Antonio Fantuzzi

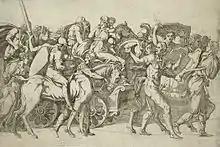
Marching Troops with Shields, etching, after Giulio Romano

Although there is no certain proof, most scholars have agreed that there was a printmaking workshop at the Palace of Fontainebleau itself, reproducing the designs of the artists for their works in the palace, as well as other compositions they produced, and copying from drawings by other masters brought from Italy, probably mainly by Primaticcio. The most productive printmakers were Davent, Fantuzzi, and Jean Mignon, followed by the "mysterious" artist known from his monogram as "Master I♀V" (♀ being the alchemical symbol for copper, from which the printing plates were made). The workshop seems to have been active between about 1542 and 1548 at the latest; Francis I of France died in March 1547, after which funding for the palace wound down, and the school dispersed. Hundreds of etchings were produced; these were the first etchings made in France, and not far behind the first Italian uses of the technique, which originated in Germany. The earliest impressions of all the Fontainebleau prints are in brown ink, and their intention seems to have been essentially reproductive.